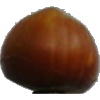
Label: nut_forest